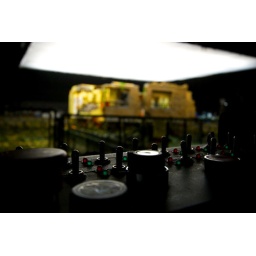
back in doors to my humble office on the switches that make all the magic happens